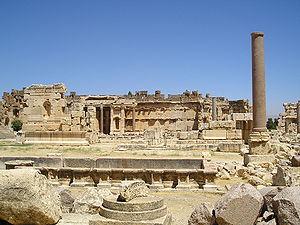
Baalbek est l’ancienne Héliopolis des Romains. Aujourd’hui, la ville moderne, chef-lieu du district de Baalbek, au Liban, compte environ 80 000 habitants. La température la plus élevée du Liban y a été recensée avec 47 °C.